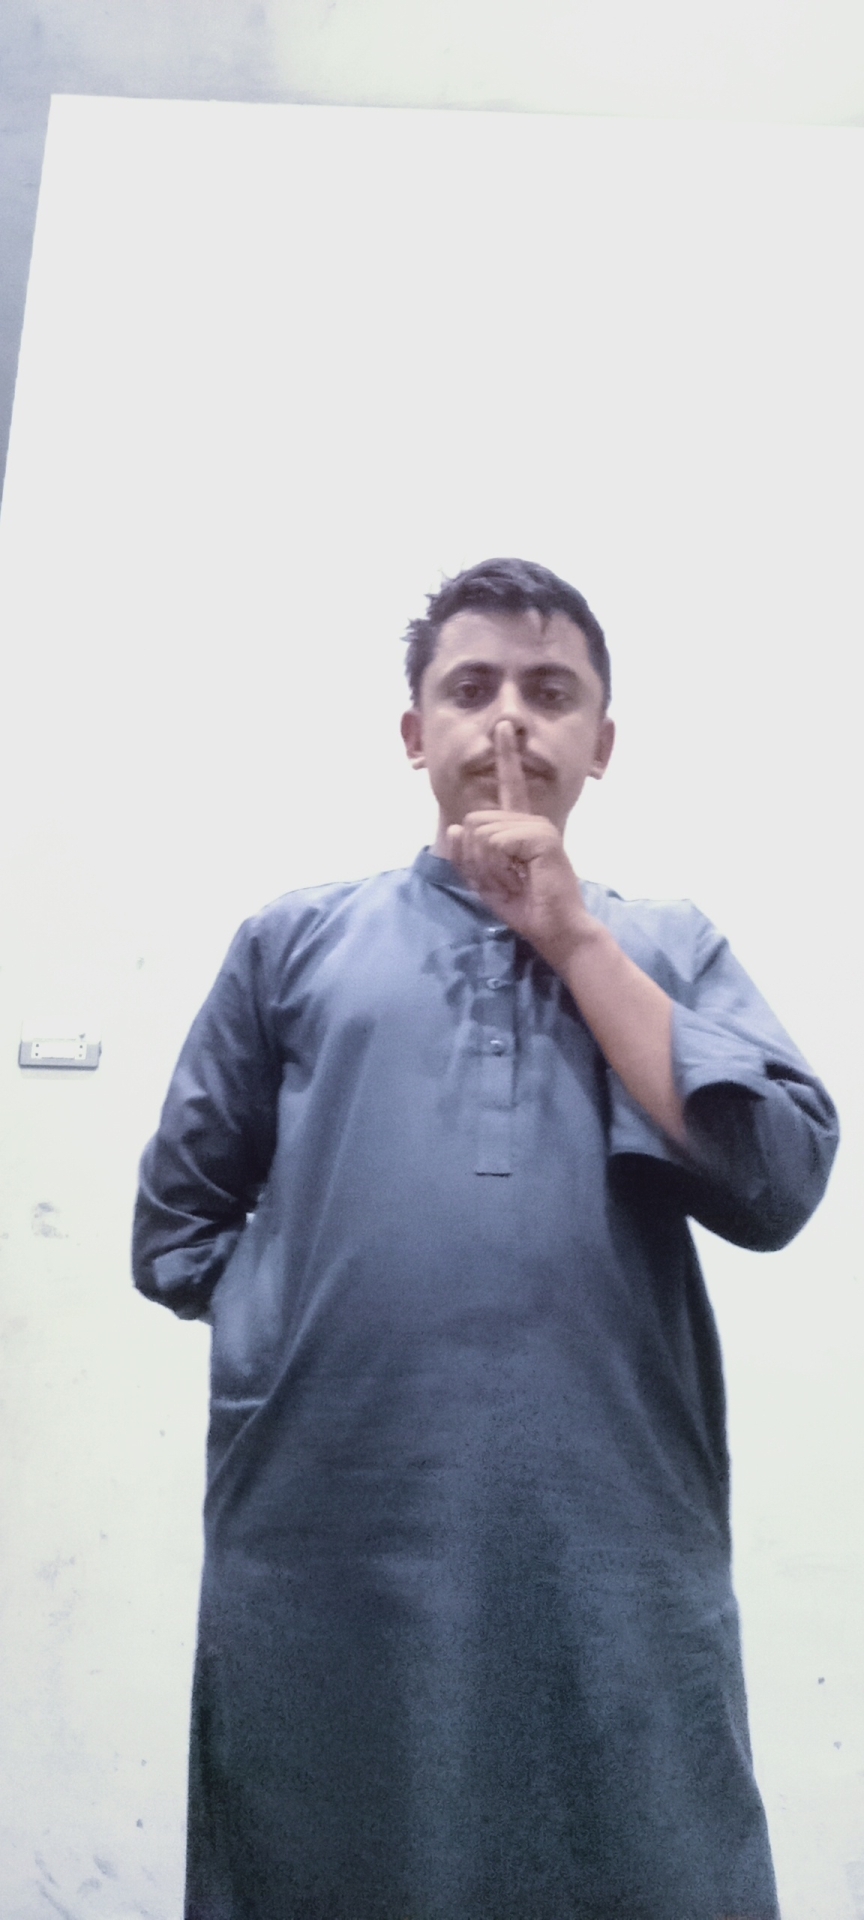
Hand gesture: mute